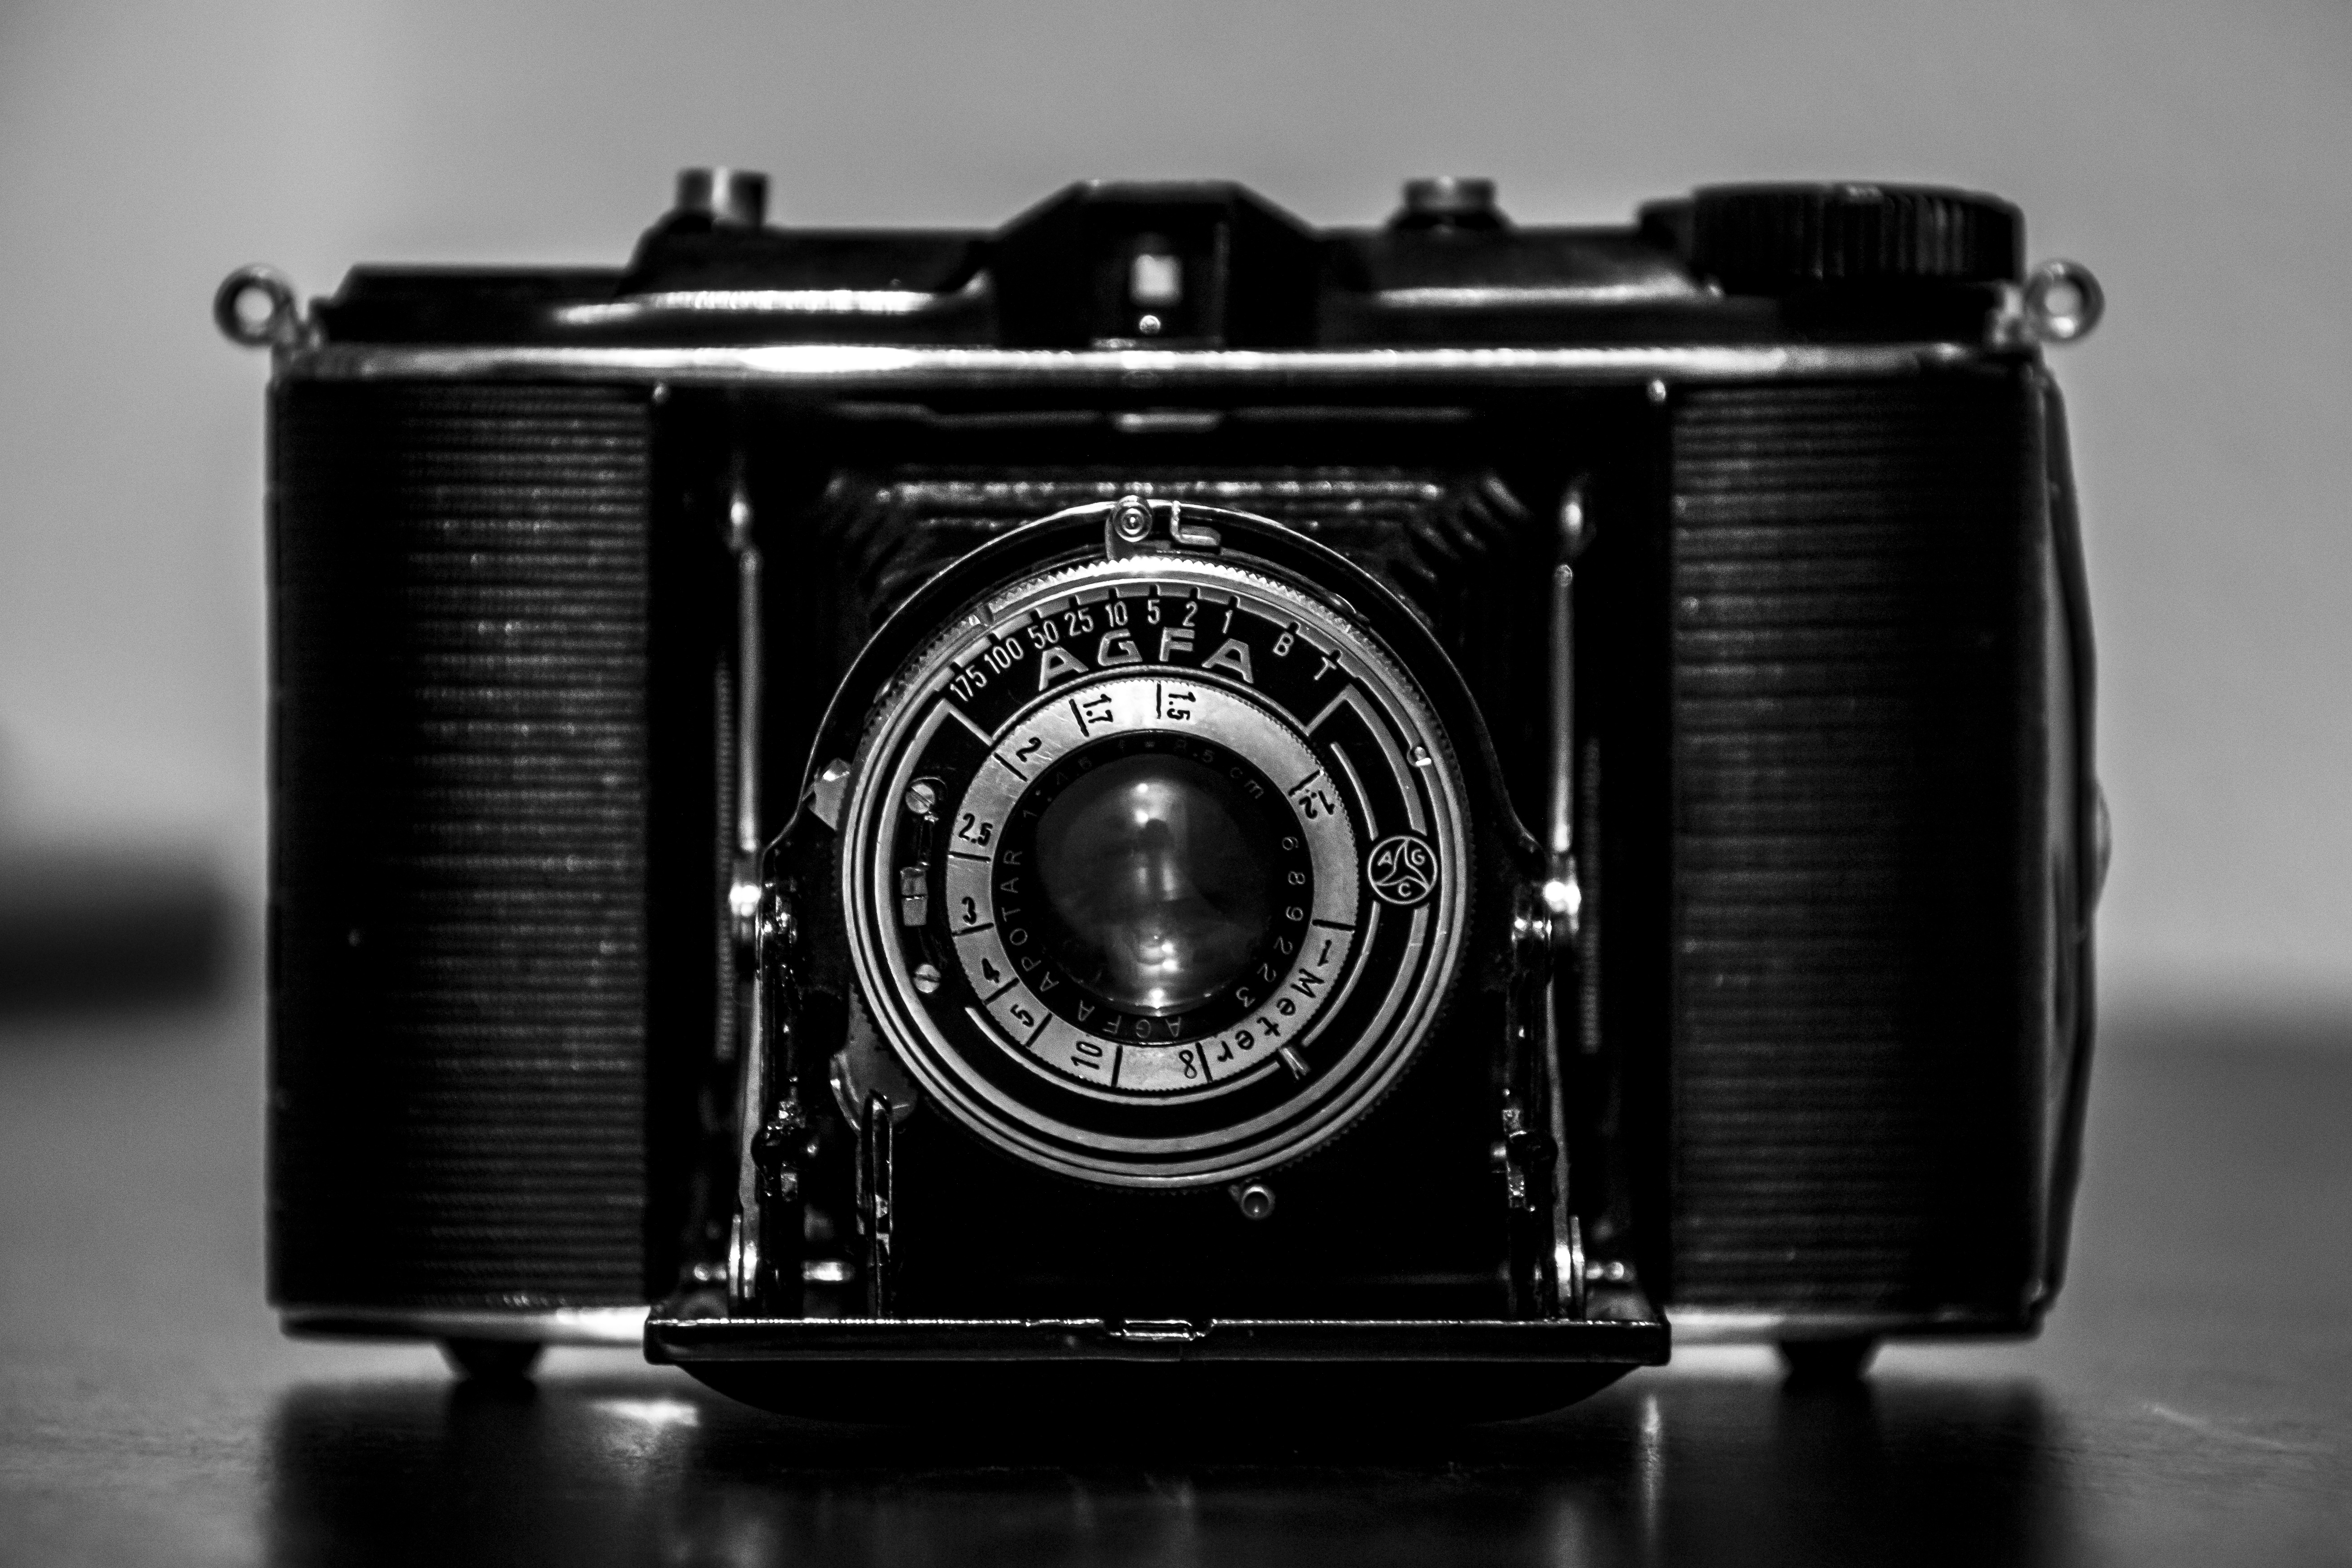
black and white, camera, photography, vintage, antique, retro, old, photo, analog, black, monochrome, old camera, reflex camera, digital camera, photograph, agfa, camera lens, retro look, photo camera, monochrome photography, digital slr, single lens reflex camera, cameras optics, mirrorless interchangeable lens camera